2003 CAF Champions League final

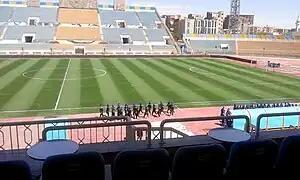
Ismailia Stadium hosted the podium where Enyimba lifted the trophy

The 2003 CAF Champions League Final was at the end of the 2003 CAF Champions League.